Basketball

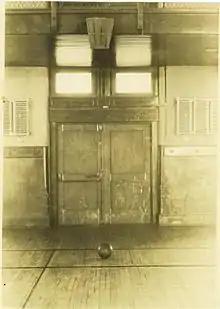
The first basketball court at Springfield College

Naismith wrote the basic rules and nailed a peach basket onto an elevated track. Naismith initially set up the peach basket with its bottom intact, which meant that the ball had to be retrieved manually after each "basket" or point scored. This quickly proved tedious, so Naismith removed the bottom of the basket to allow the balls to be poked out with a long dowel after each scored basket.